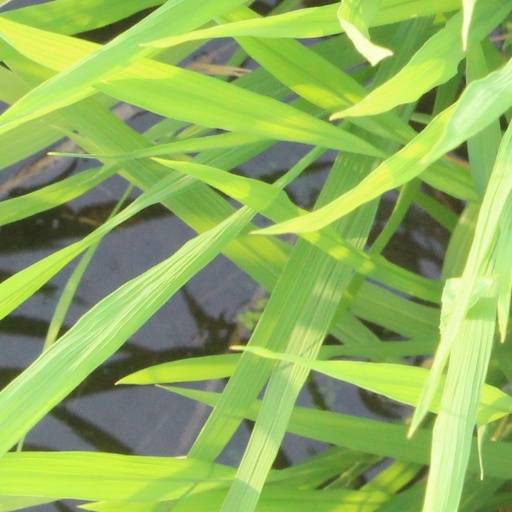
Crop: rice